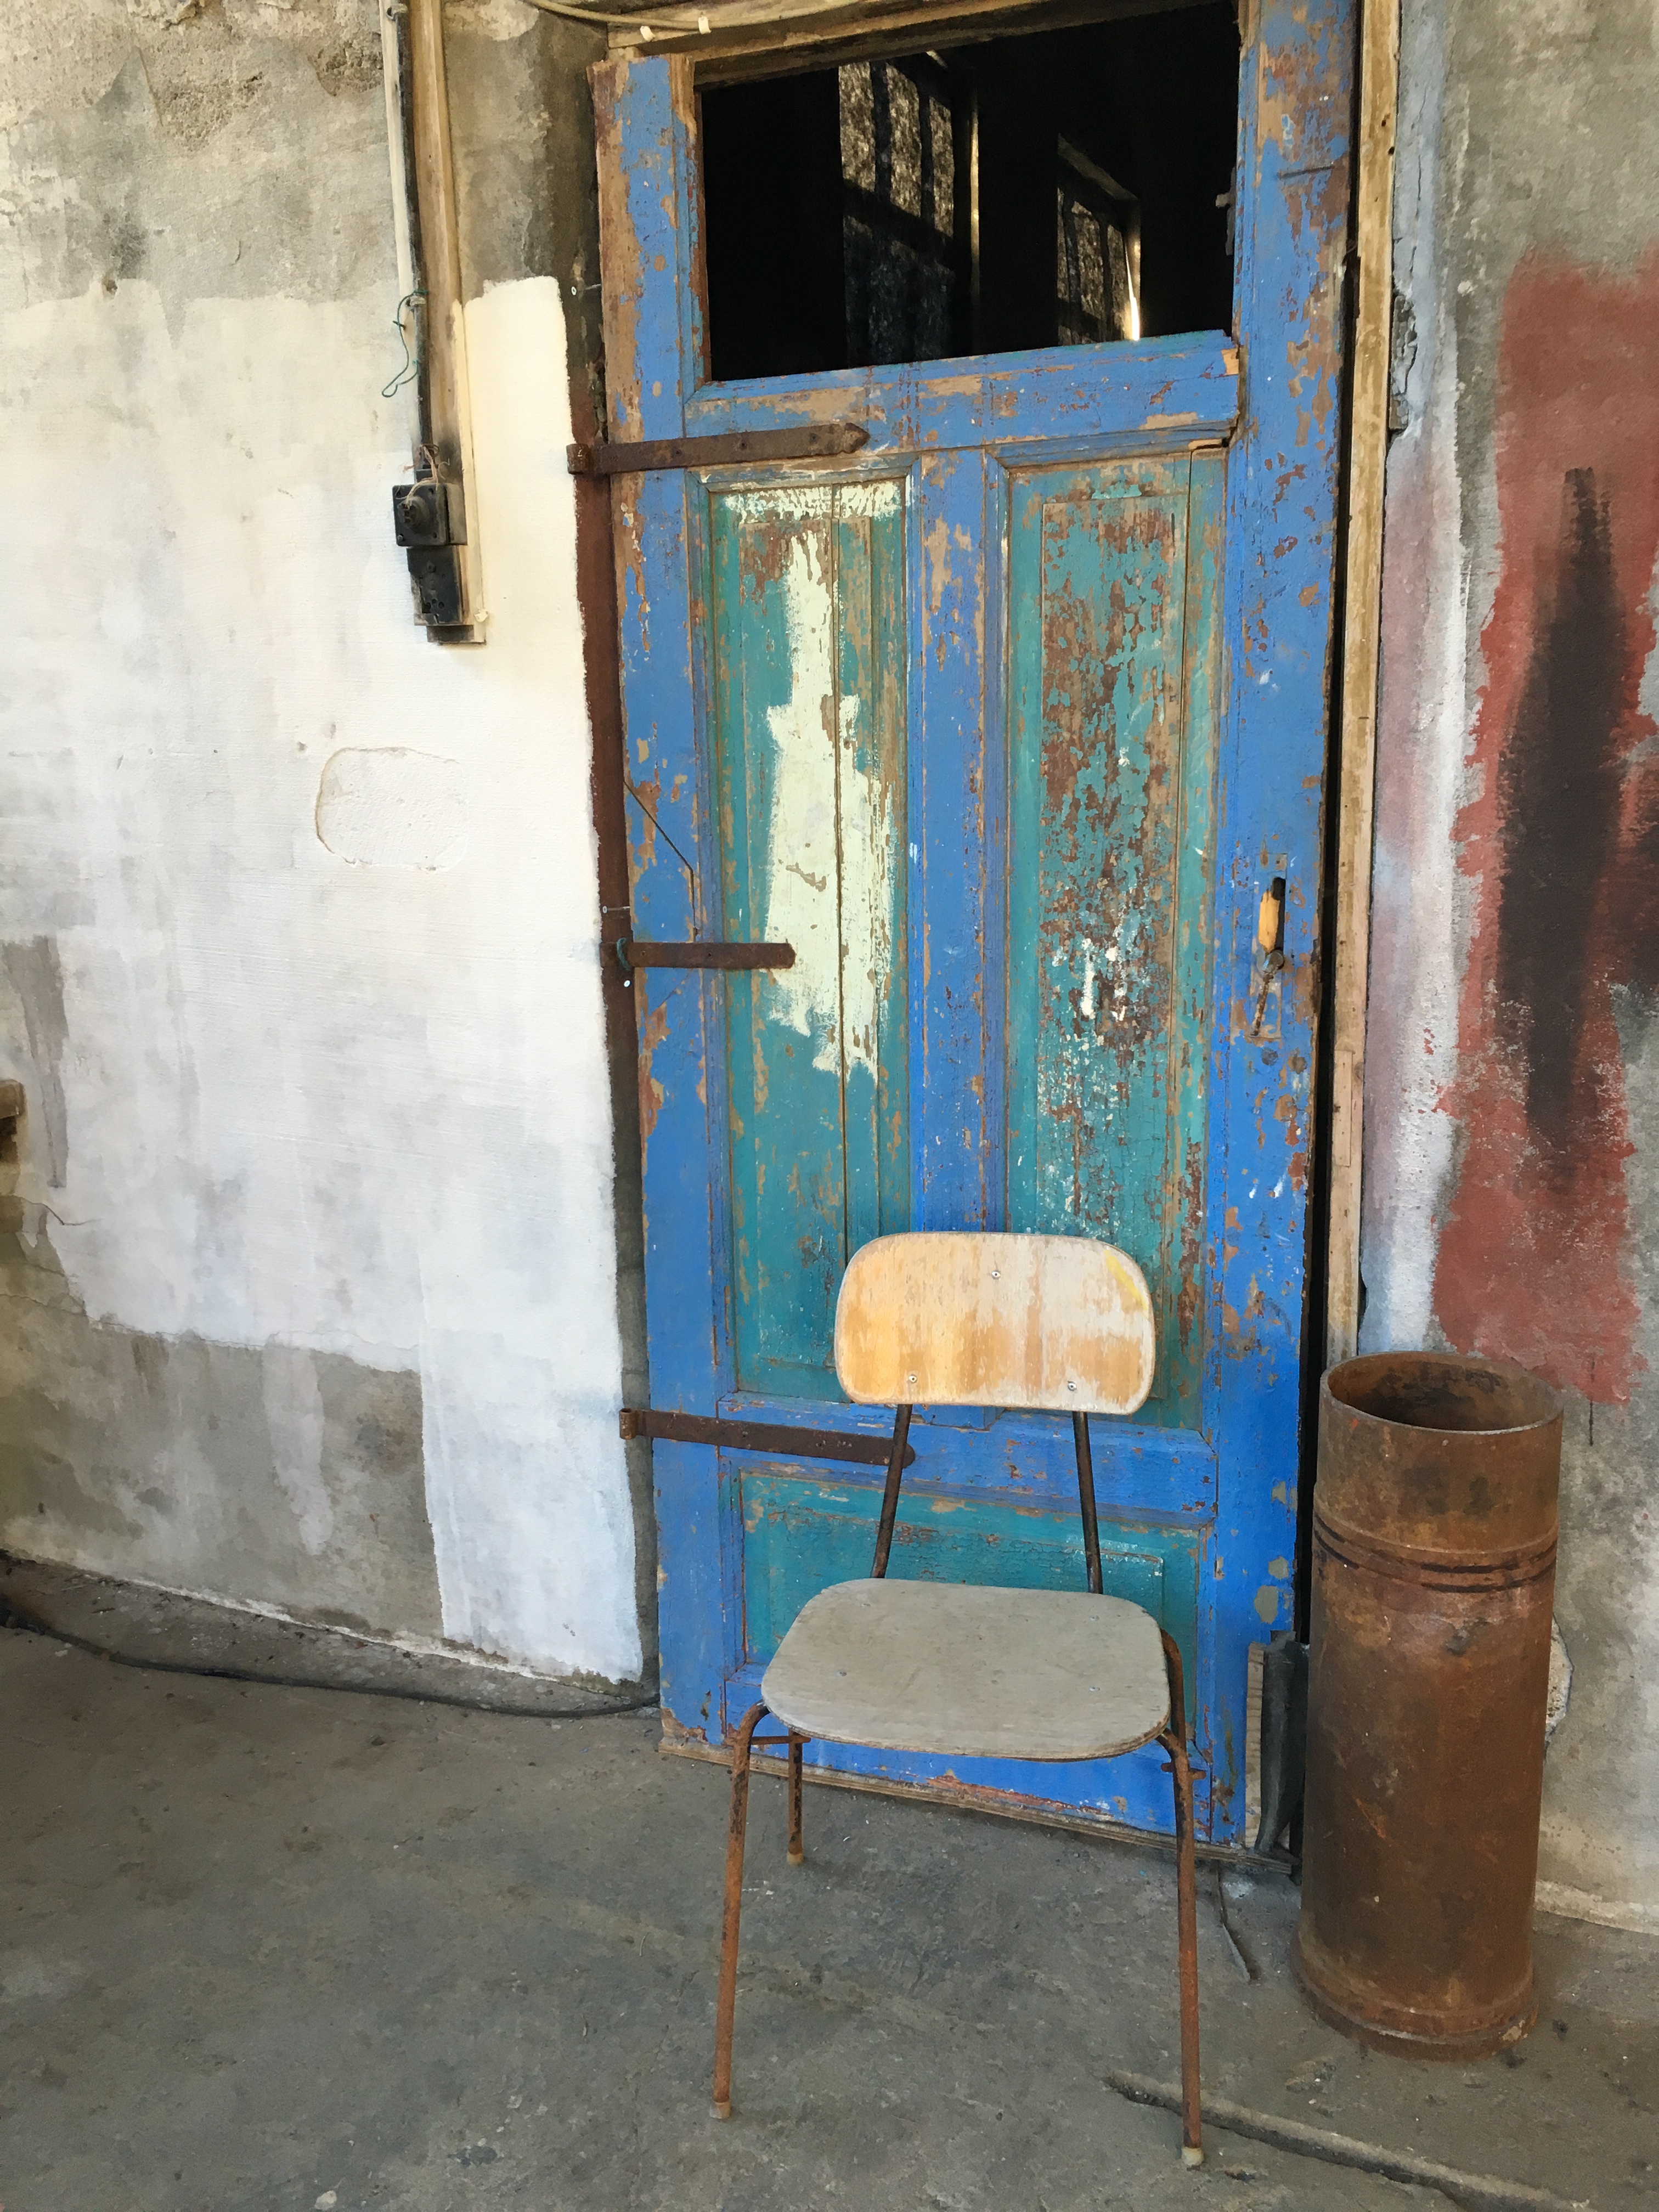
wood, road, street, house, alley, wall, color, blue, furniture, door, art, urban area, man made object, ancient history